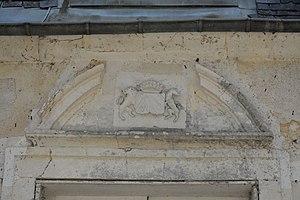
Le château de Brécy est un château situé dans la commune de Brécy, dans le département français du Cher, dans le Berry. Il est situé dans le bourg de Brécy, place Saint-Firmin. Il est un reliquat d'une importante demeure fortifiée qui existait depuis le début de la féodalité en Berry.